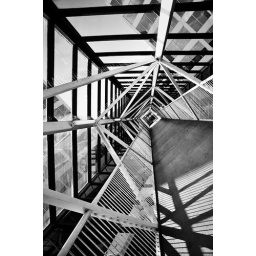
walkway over Swindon bus station. BnW + red filter